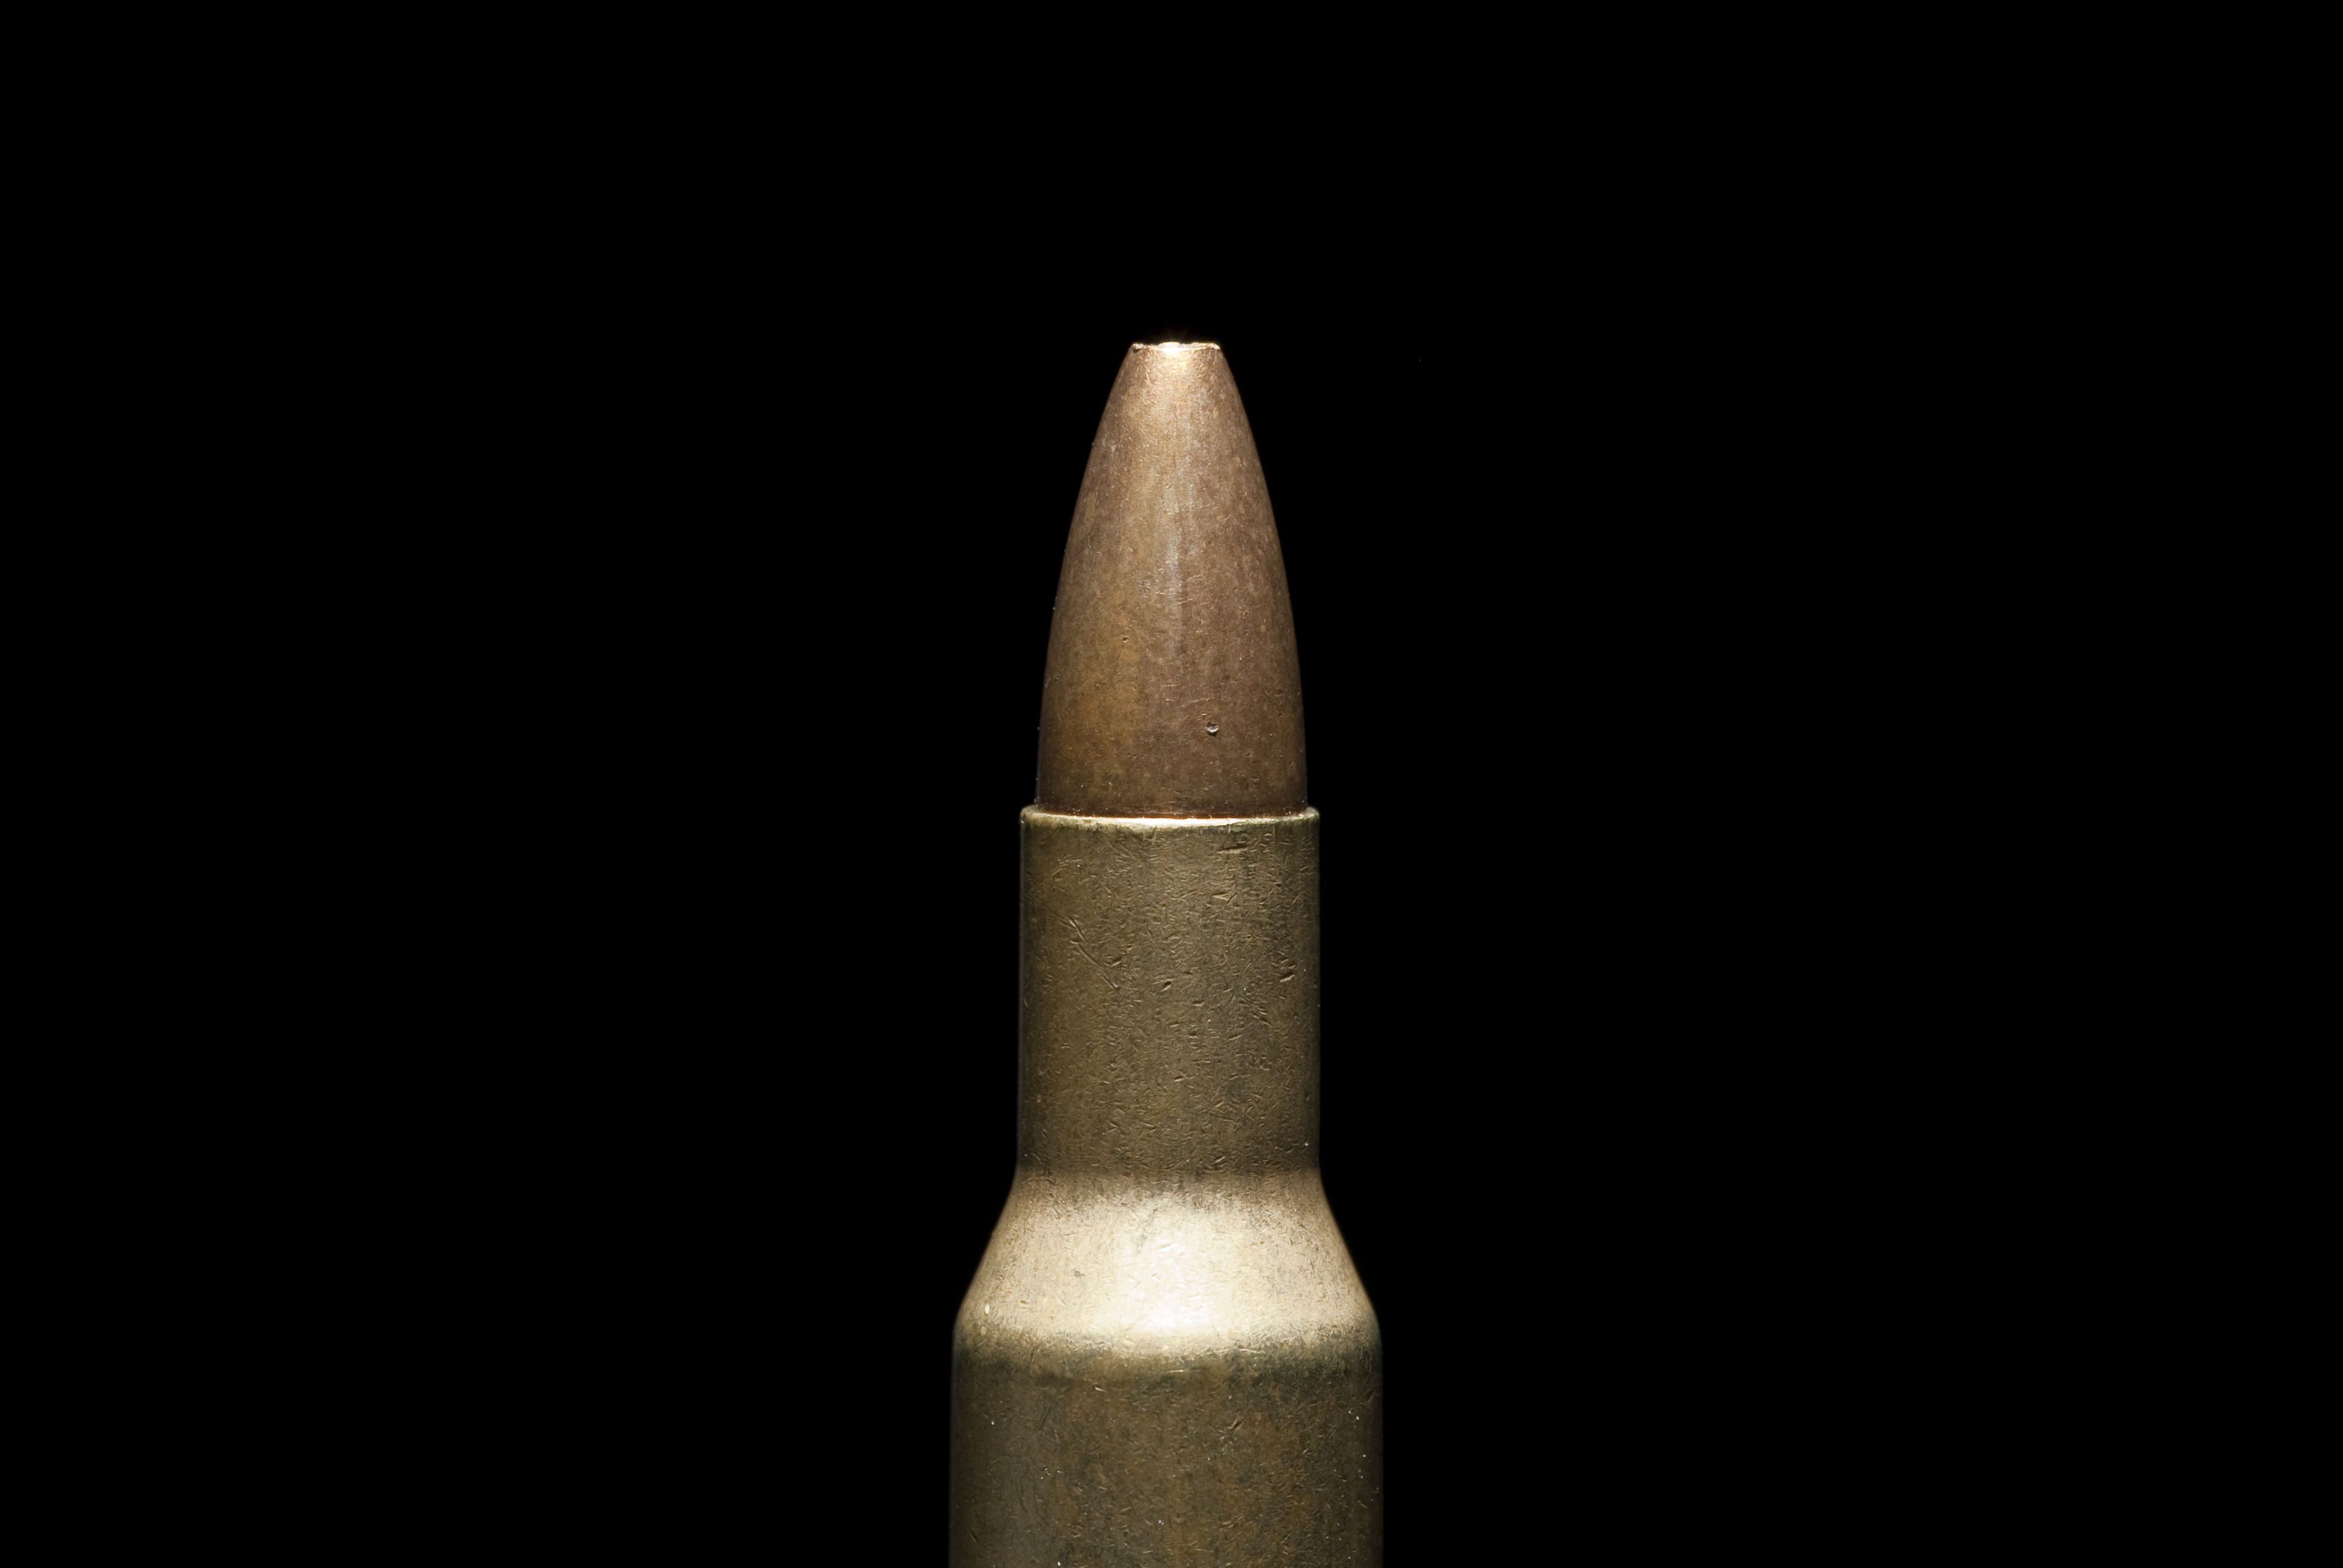
macro, weapon, war, danger, shoot, bullet, ammo, ammunition, crime, dangerous, violence, cartridge, munitions, gun accessory